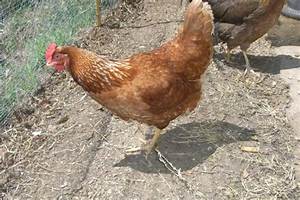
Label: chicken